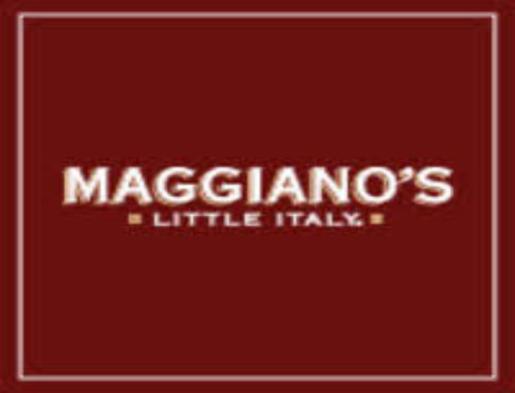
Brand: maggiano's little italy
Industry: Food